Ashford Bowdler

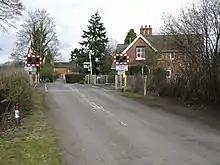
The level crossing, seen in 2010 (before the proposed upgrading)

The Shrewsbury to Newport railway line passes through the village and there is a level crossing for vehicles and pedestrians. In 2014 Network Rail proposed closing this crossing, as part of improvements to signalling and safety on the line, but potentially effectively dividing the village community. In 2015 it was however announced that, following a public consultation, the level crossing would be upgraded (with full barriers replacing the existing "half" barriers) instead of being closed.